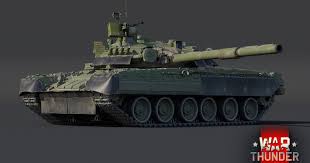
Label: T-80